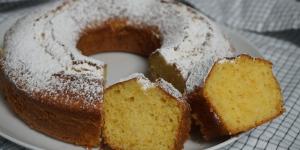
bizcocho de naranja entera